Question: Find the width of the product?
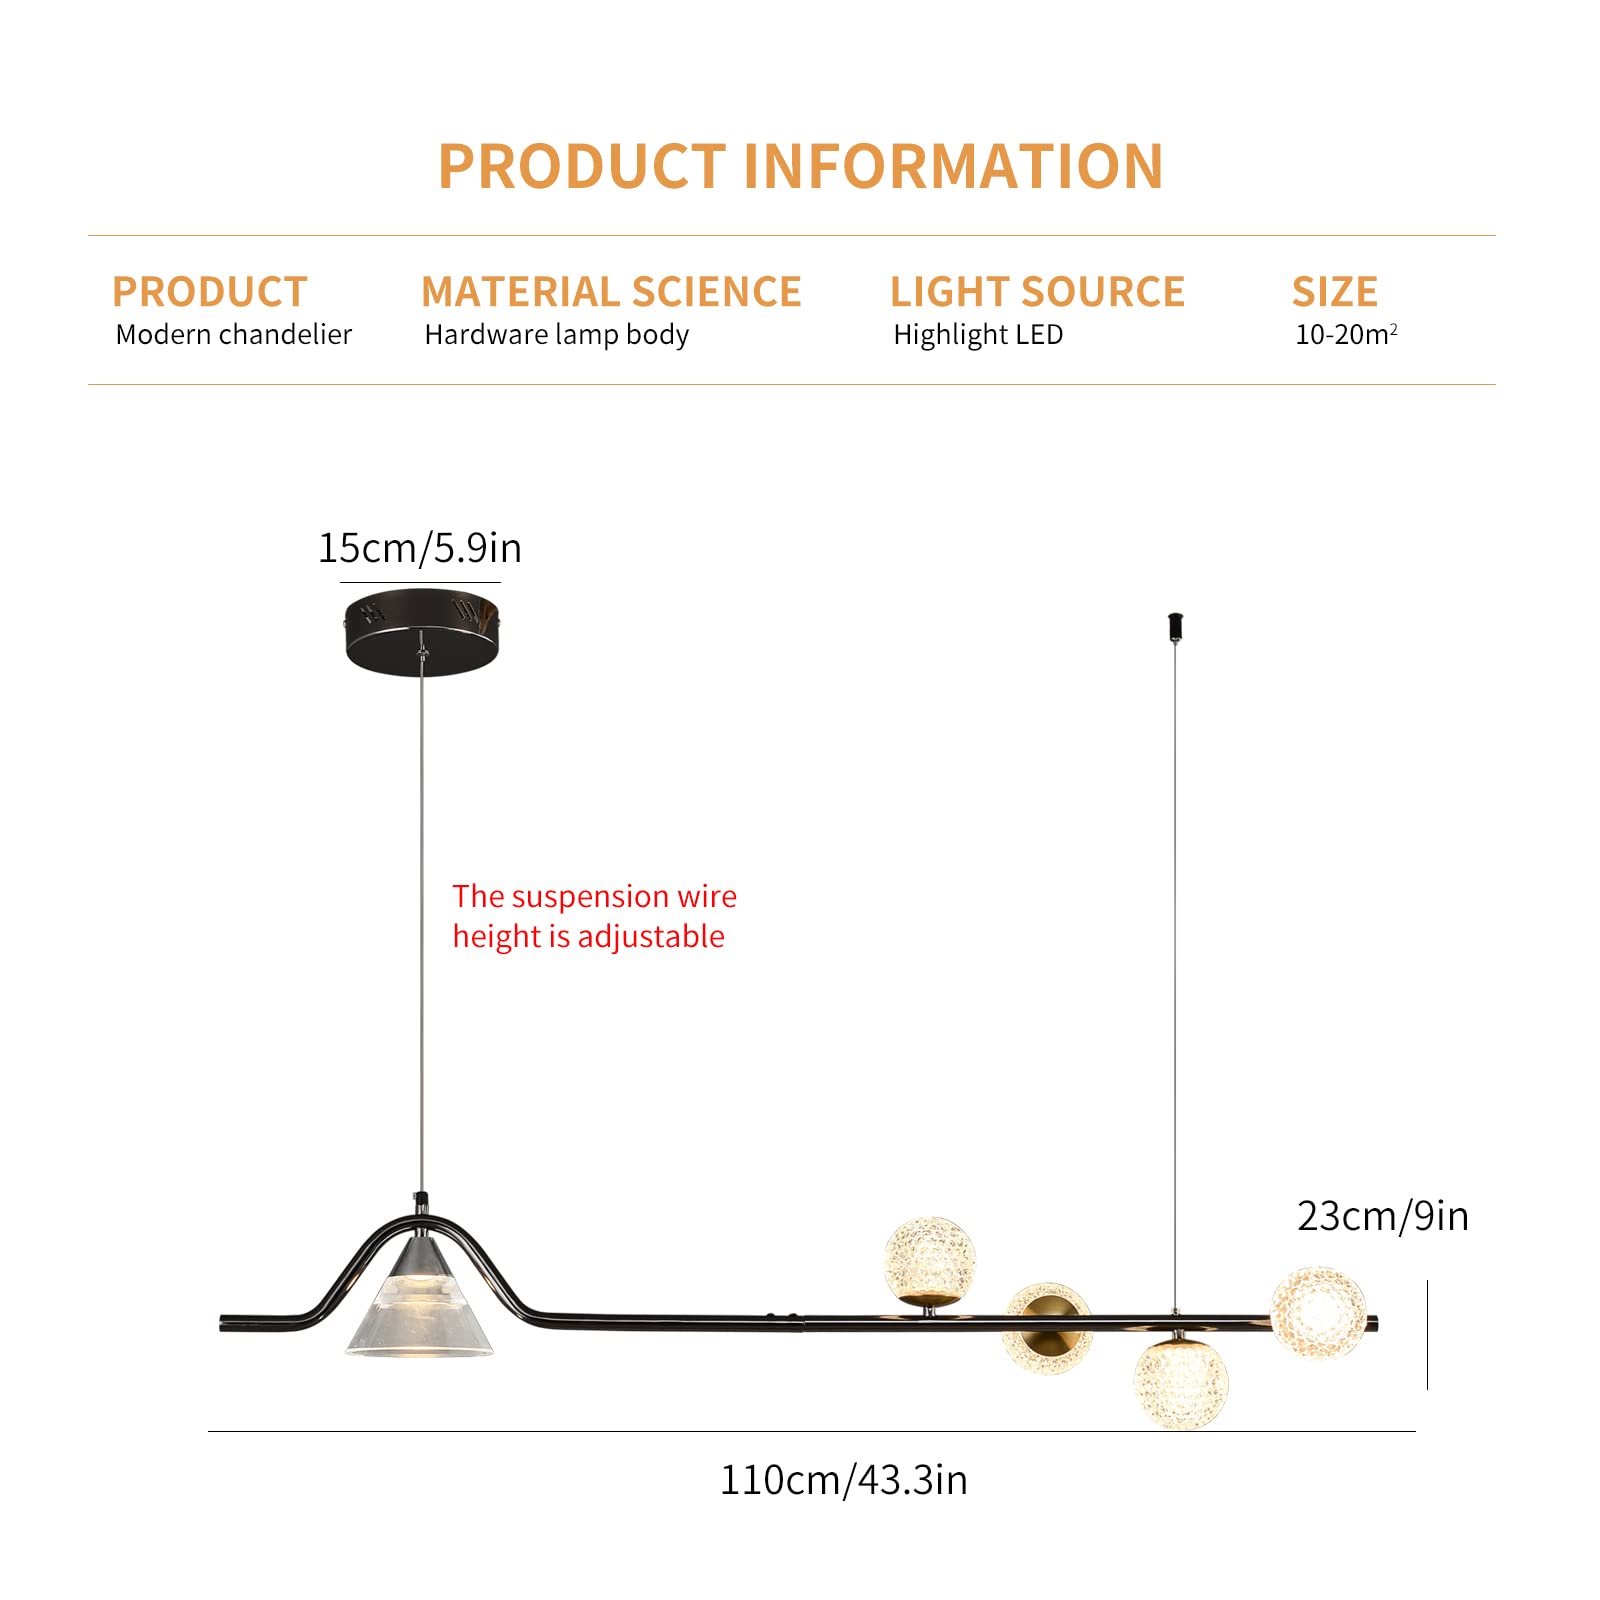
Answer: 110.0 centimetre